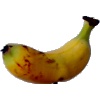
Label: Banana Lady Finger 1